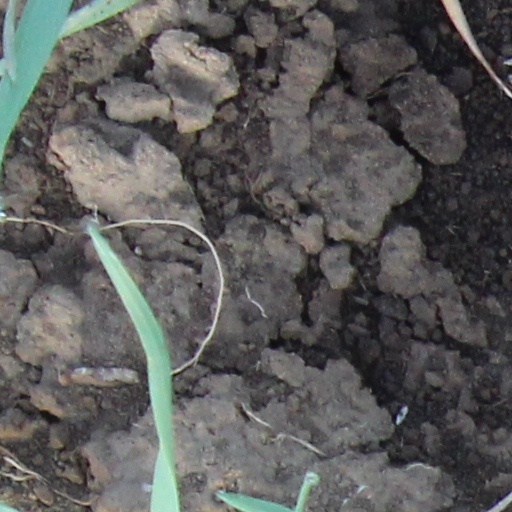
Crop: wheat